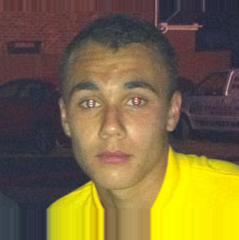
Age: 17